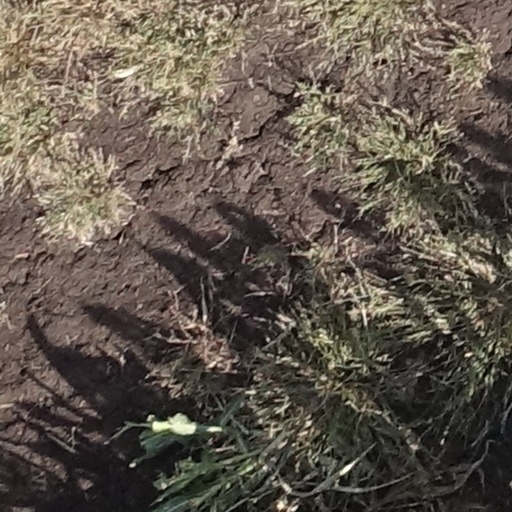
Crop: sorghum